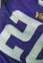
Number: 2